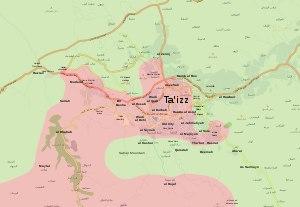
La guerre civile yéménite est un conflit qui oppose depuis 2014 principalement les rebelles chiites houthis et, jusqu'en 2017, les forces fidèles à l'ex-président Ali Abdallah Saleh au gouvernement d'Abdrabbo Mansour Hadi, élu en 2012 à la suite de la révolution yéménite et du départ du pouvoir de Saleh. Le conflit s'est internationalisé en mars 2015 avec l'intervention de nombreux pays musulmans menés par l'Arabie saoudite.
La bataille de Taëz est une bataille qui oppose, lors de la guerre civile yéménite, les Houthis aux partisans d'Abdrabbo Mansour Hadi et qui se déroule depuis le 22 mars 2015.